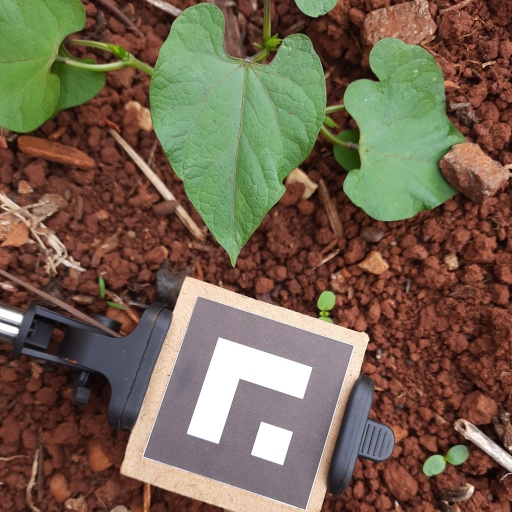
Observations: wavy surface, no eating holes, under shade